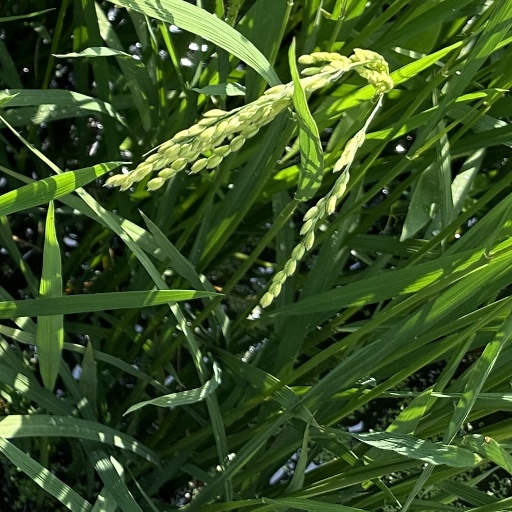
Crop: rice